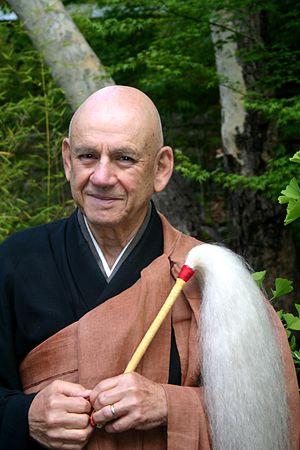
Un hossu est une petite baguette en bois ou en bambou à laquelle est attachée comme une crinière de poils de vache, de cheval ou de yak ou faite de chanvre et portée par un prêtre bouddhiste Zen. Souvent décrit comme une « tapette à mouche », le bâton est censé protéger le porteur du désir et sert aussi comme moyen de débarrasser l'environnement des mouches sans les tuer. Le hossu est considéré comme symbolique de l'autorité du maître Zen à enseigner et à transmettre les Buddha Dharma aux autres et se transmet souvent d'un maître à l'autre.